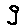
Label: 9